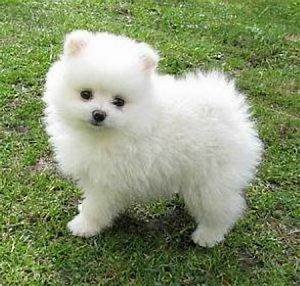
Label: dog